Li Keyong

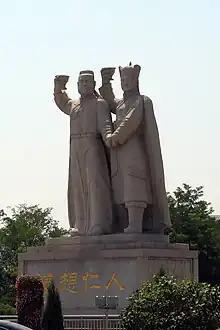
Statues in Huairen County, Shanxi, China, commemorating Li Keyong (left) and Abaoji's meeting.

In summer 907, Zhu Quanzhong forced Emperor Ai to yield the throne to him, ending the Tang Dynasty. He established a new Later Liang (as its Emperor Taizu). Most Tang military governors at least nominally submitted to him as emperor, with a few exceptions—Li Keyong, Yang Xingmi's son and successor Yang Wo (titled the Prince of Hongnong), Wang Jian (titled the Prince of Shu), and Li Maozhen (titled the Prince of Qi), all of whom initially continued to use the Tang era names to show refusal to submit to Later Liang. (Wang, however, soon declared himself emperor of a new state of Shu (commonly known as Former Shu)). In reality, Li Keyong's state of Jin was now an independent state, although when Wang wrote him and suggested that he assume imperial title as well, he refused, claiming continued loyalty to Tang. Later in the year, he met at Yun Prefecture (the one in Datong) with Yelü Abaoji, the ruler of the Khitan, and tried to enlist Yelü's aid in an alliance against Later Liang. Yelü initially agreed, but later entered into relations with Later Liang.